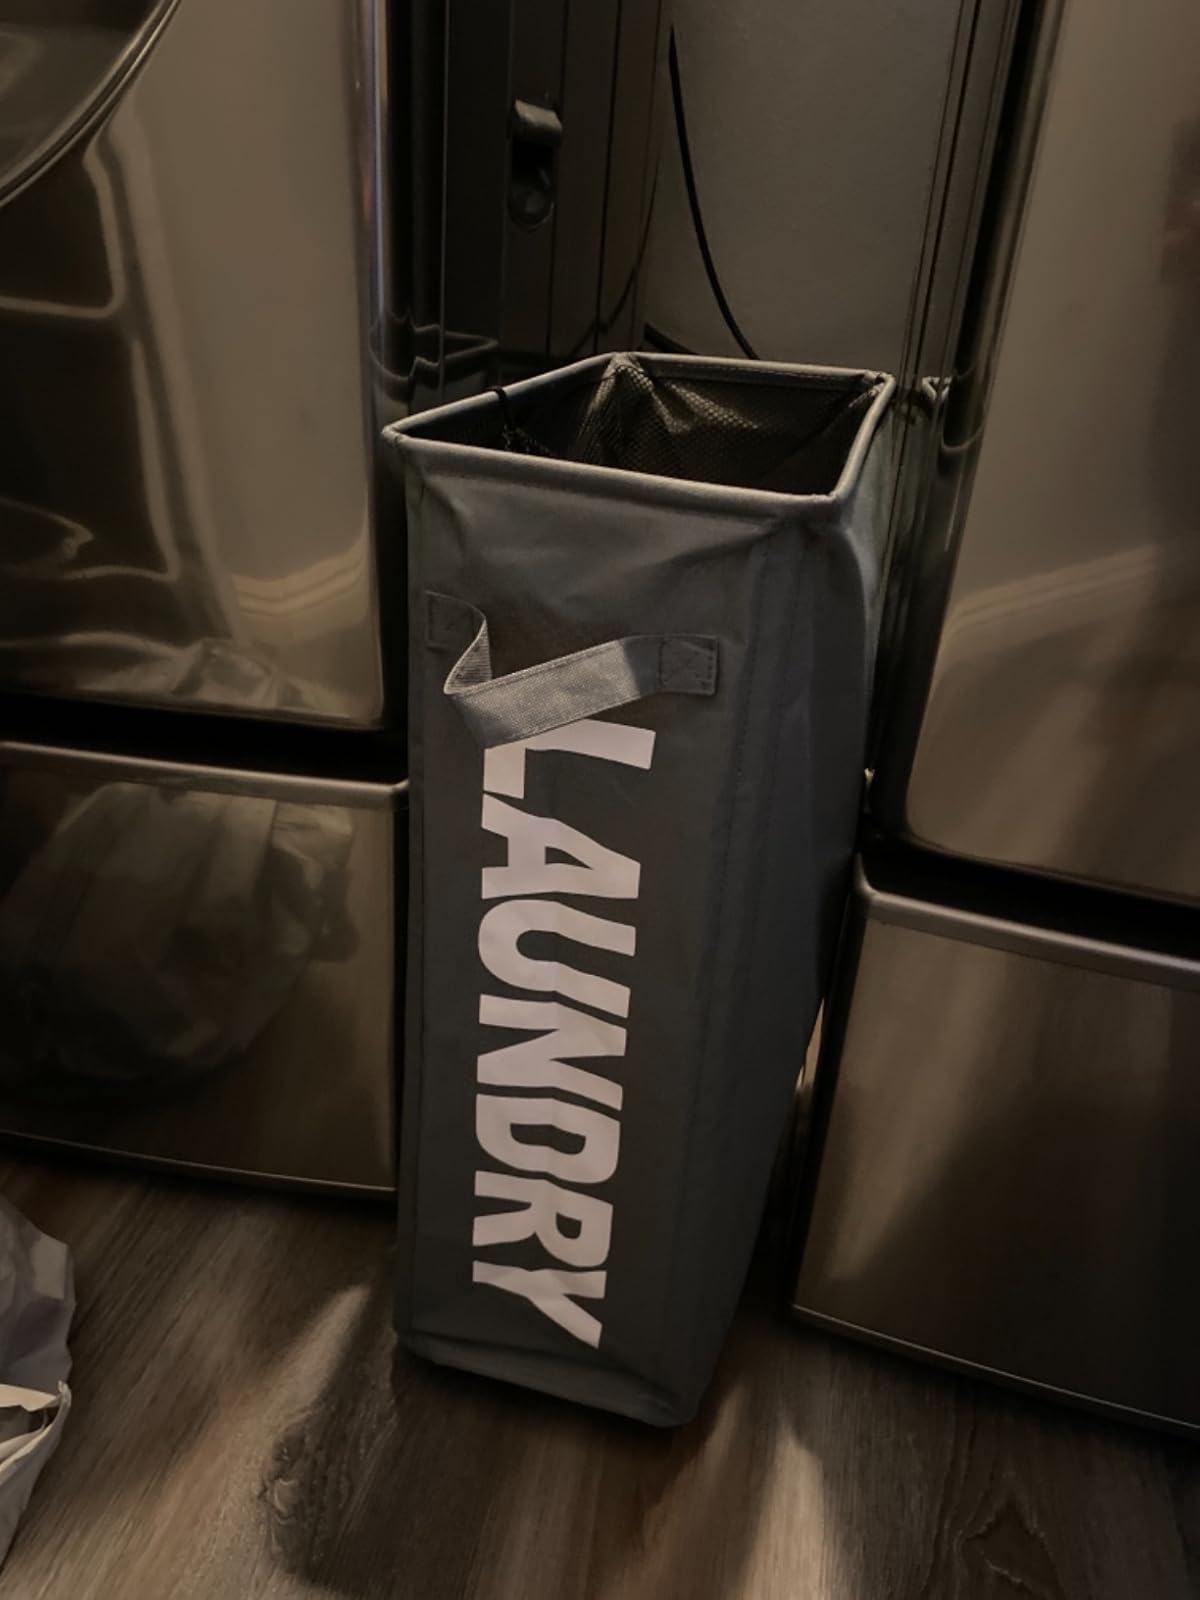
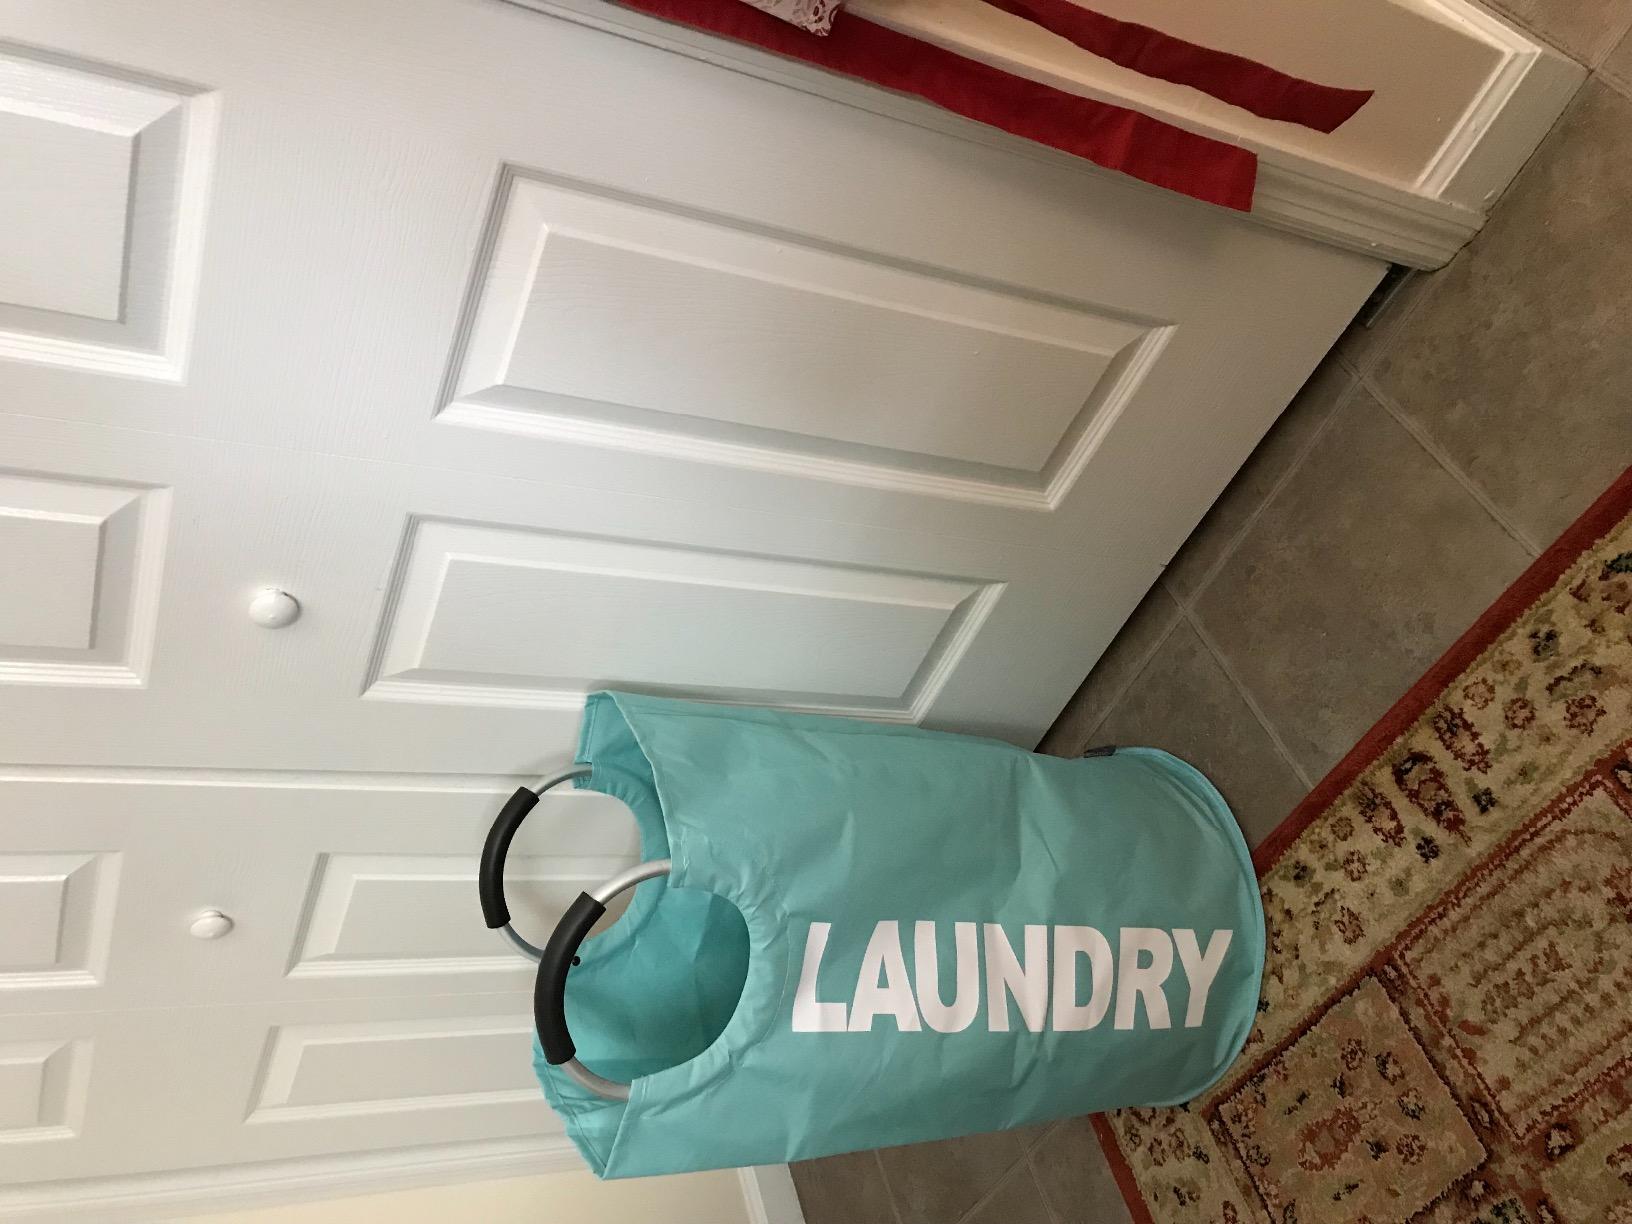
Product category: items_hamper
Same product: no